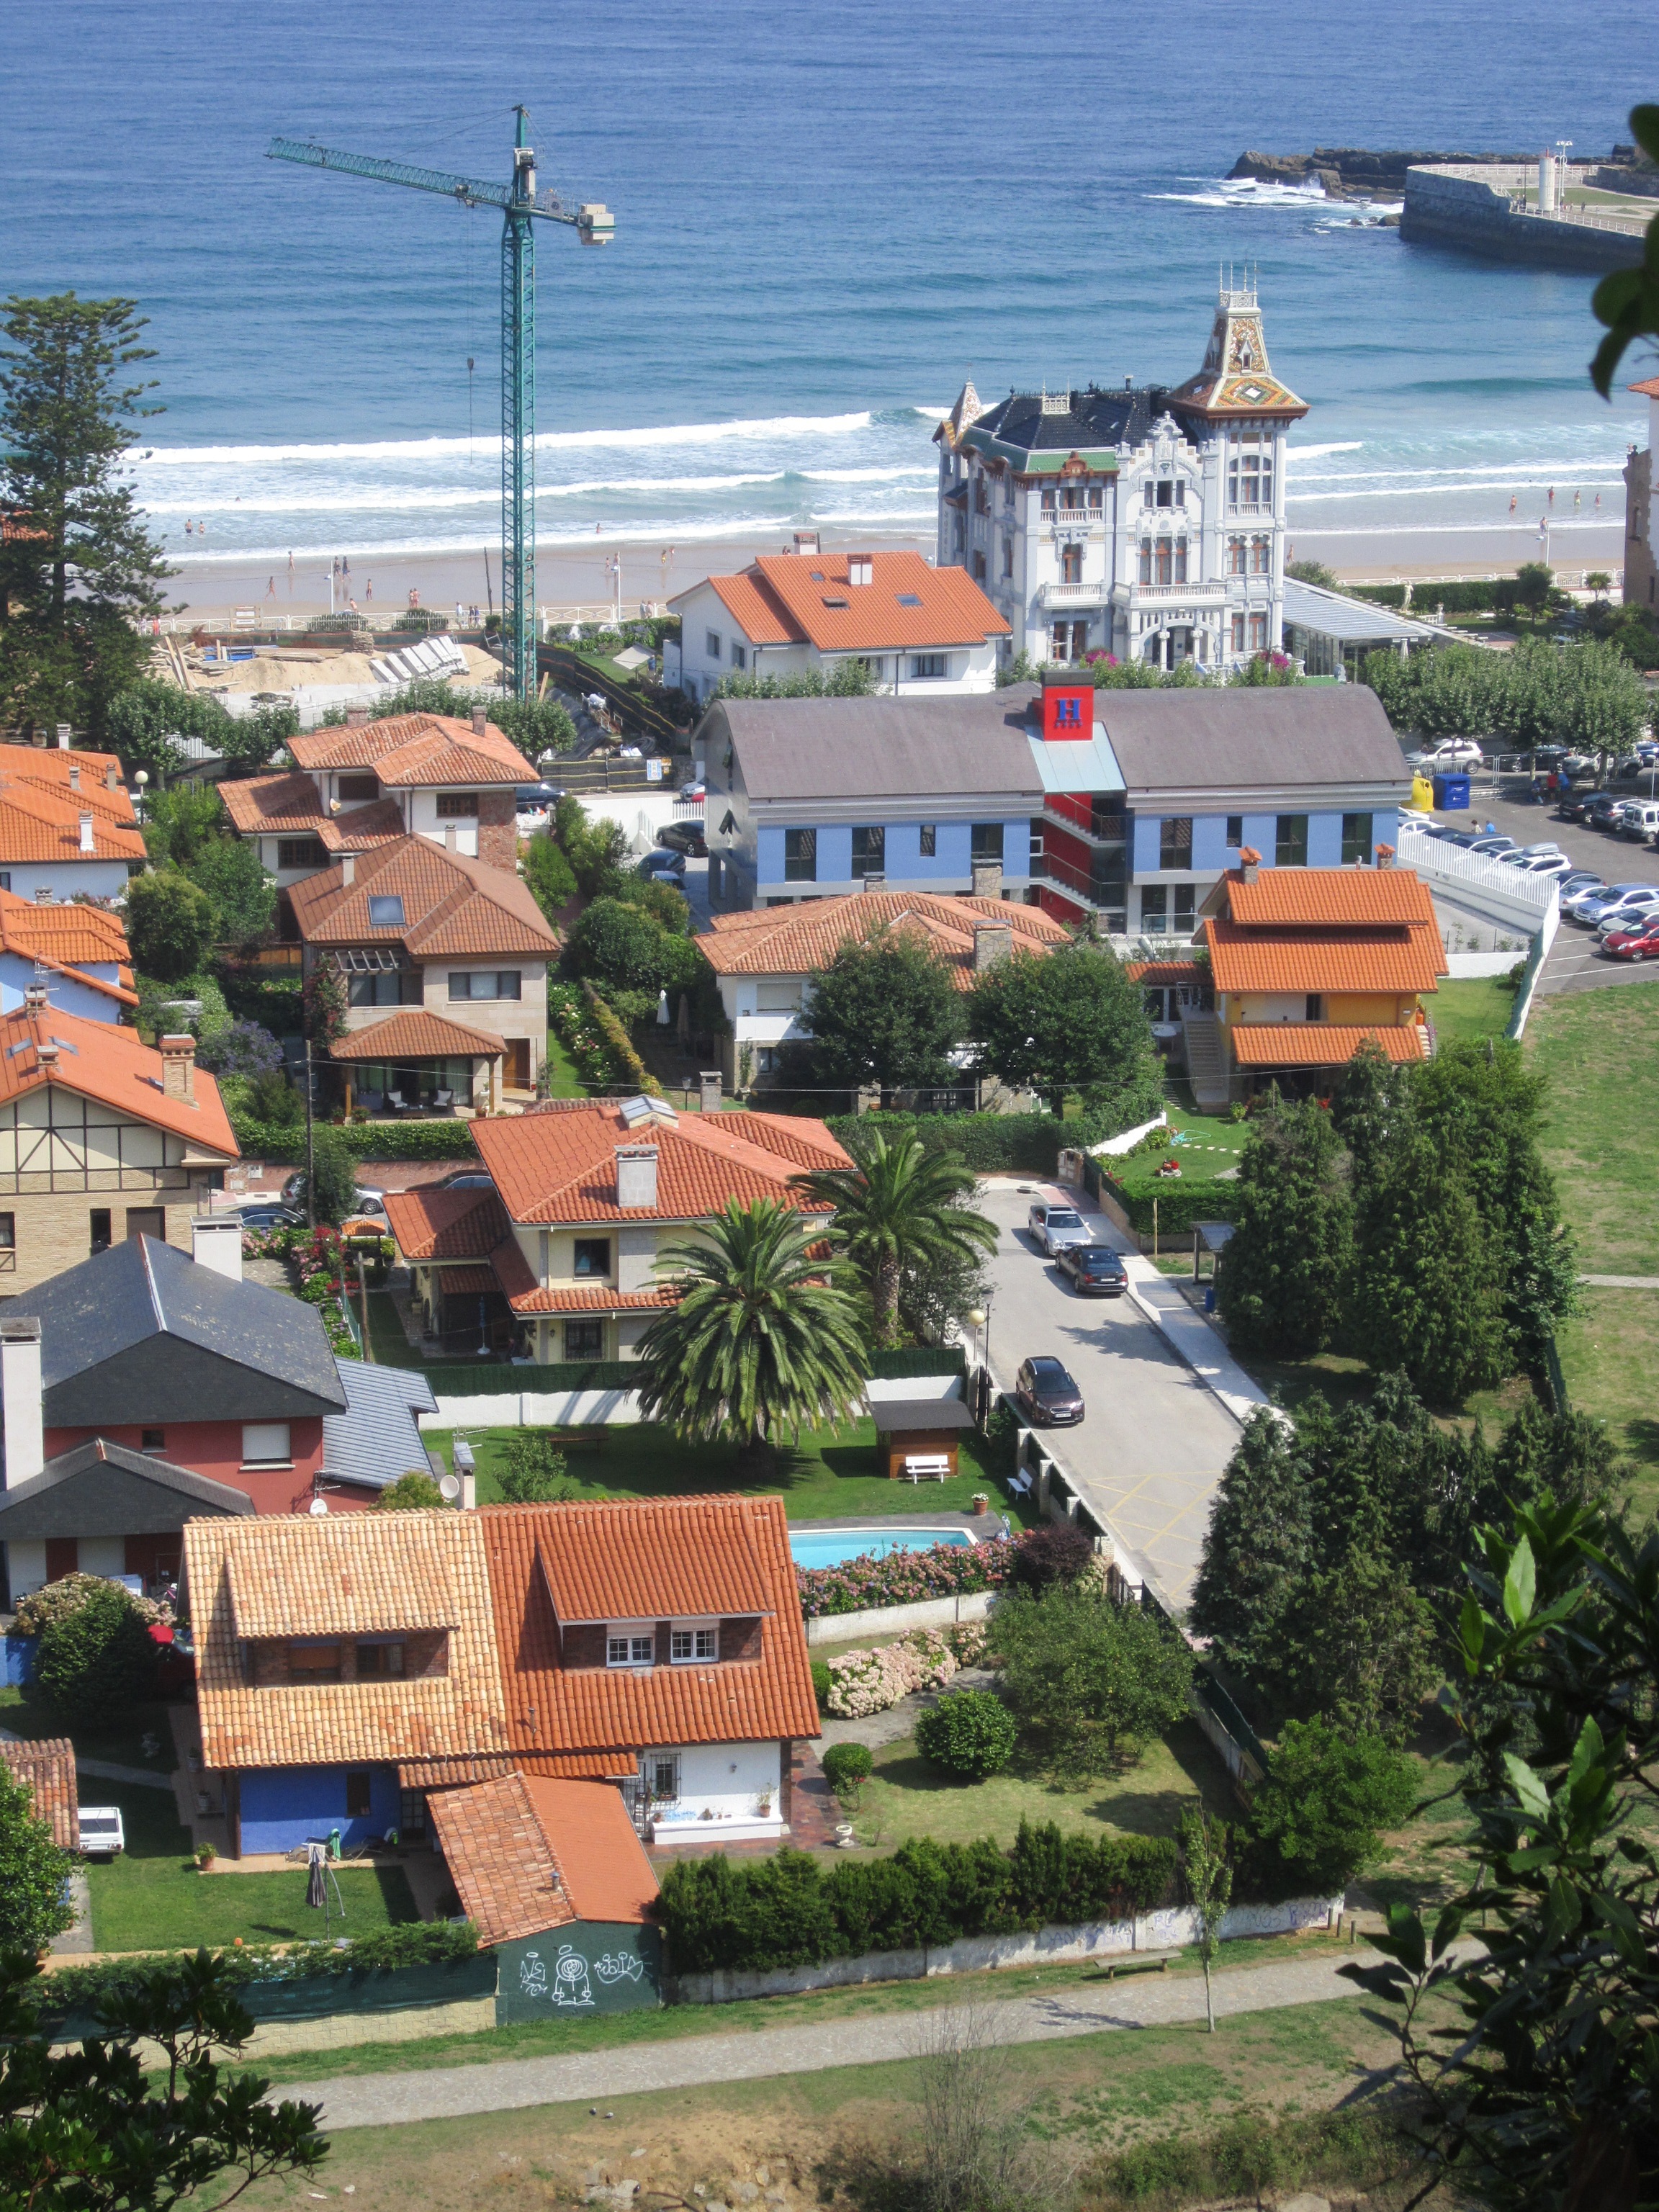
landscape, sea, coast, town, vacation, village, resort, estate, asturias, neighbourhood, residential area, geographical feature, human settlement, ribadesella